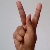
The image shows a hand gesture representing the letter 'K' in Indian Sign Language.